SNCAO 200

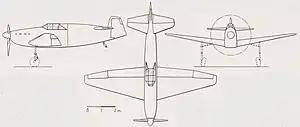
3-views of the SNCAO 200

The SNCAO 200, sometimes written as CAO.200, was a French single-seat fighter aircraft prototype of the 1930s. It was a single-engined monoplane intended to compete with the Dewoitine D.520, but it was unsuccessful, and only one was built.